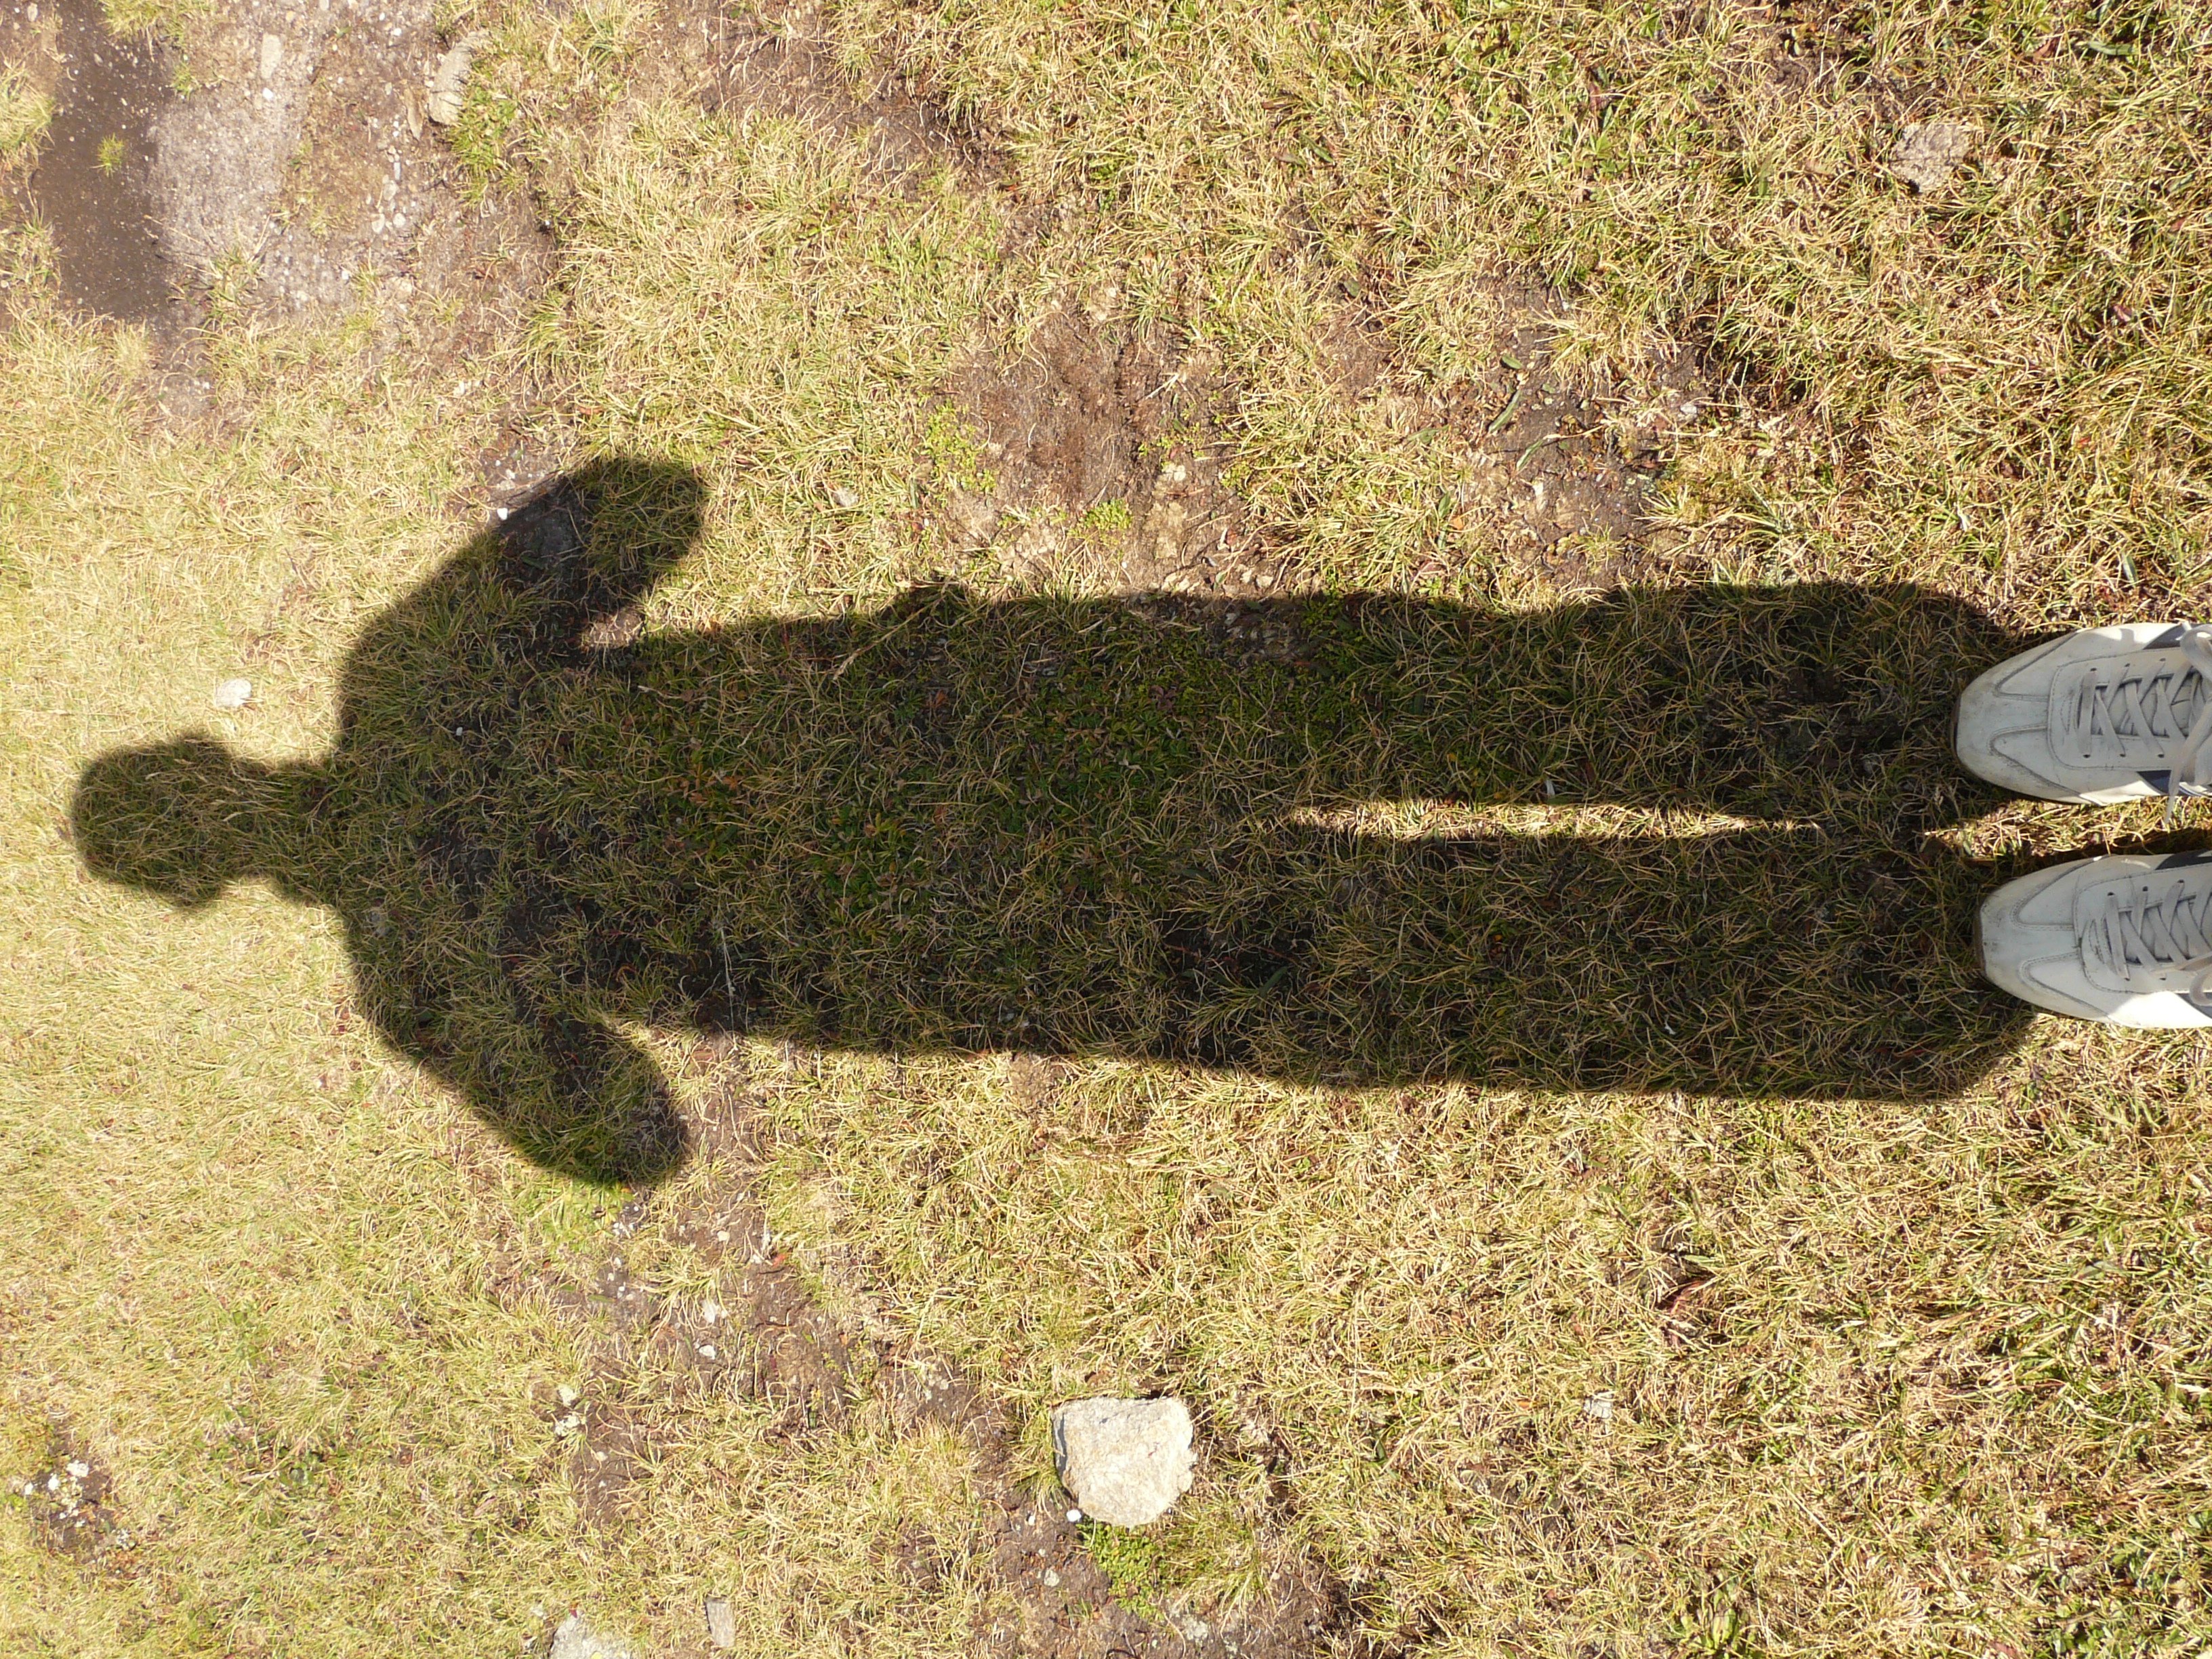
person, shadow, human, reptile, fish, self portrait, shadow play, self absorption